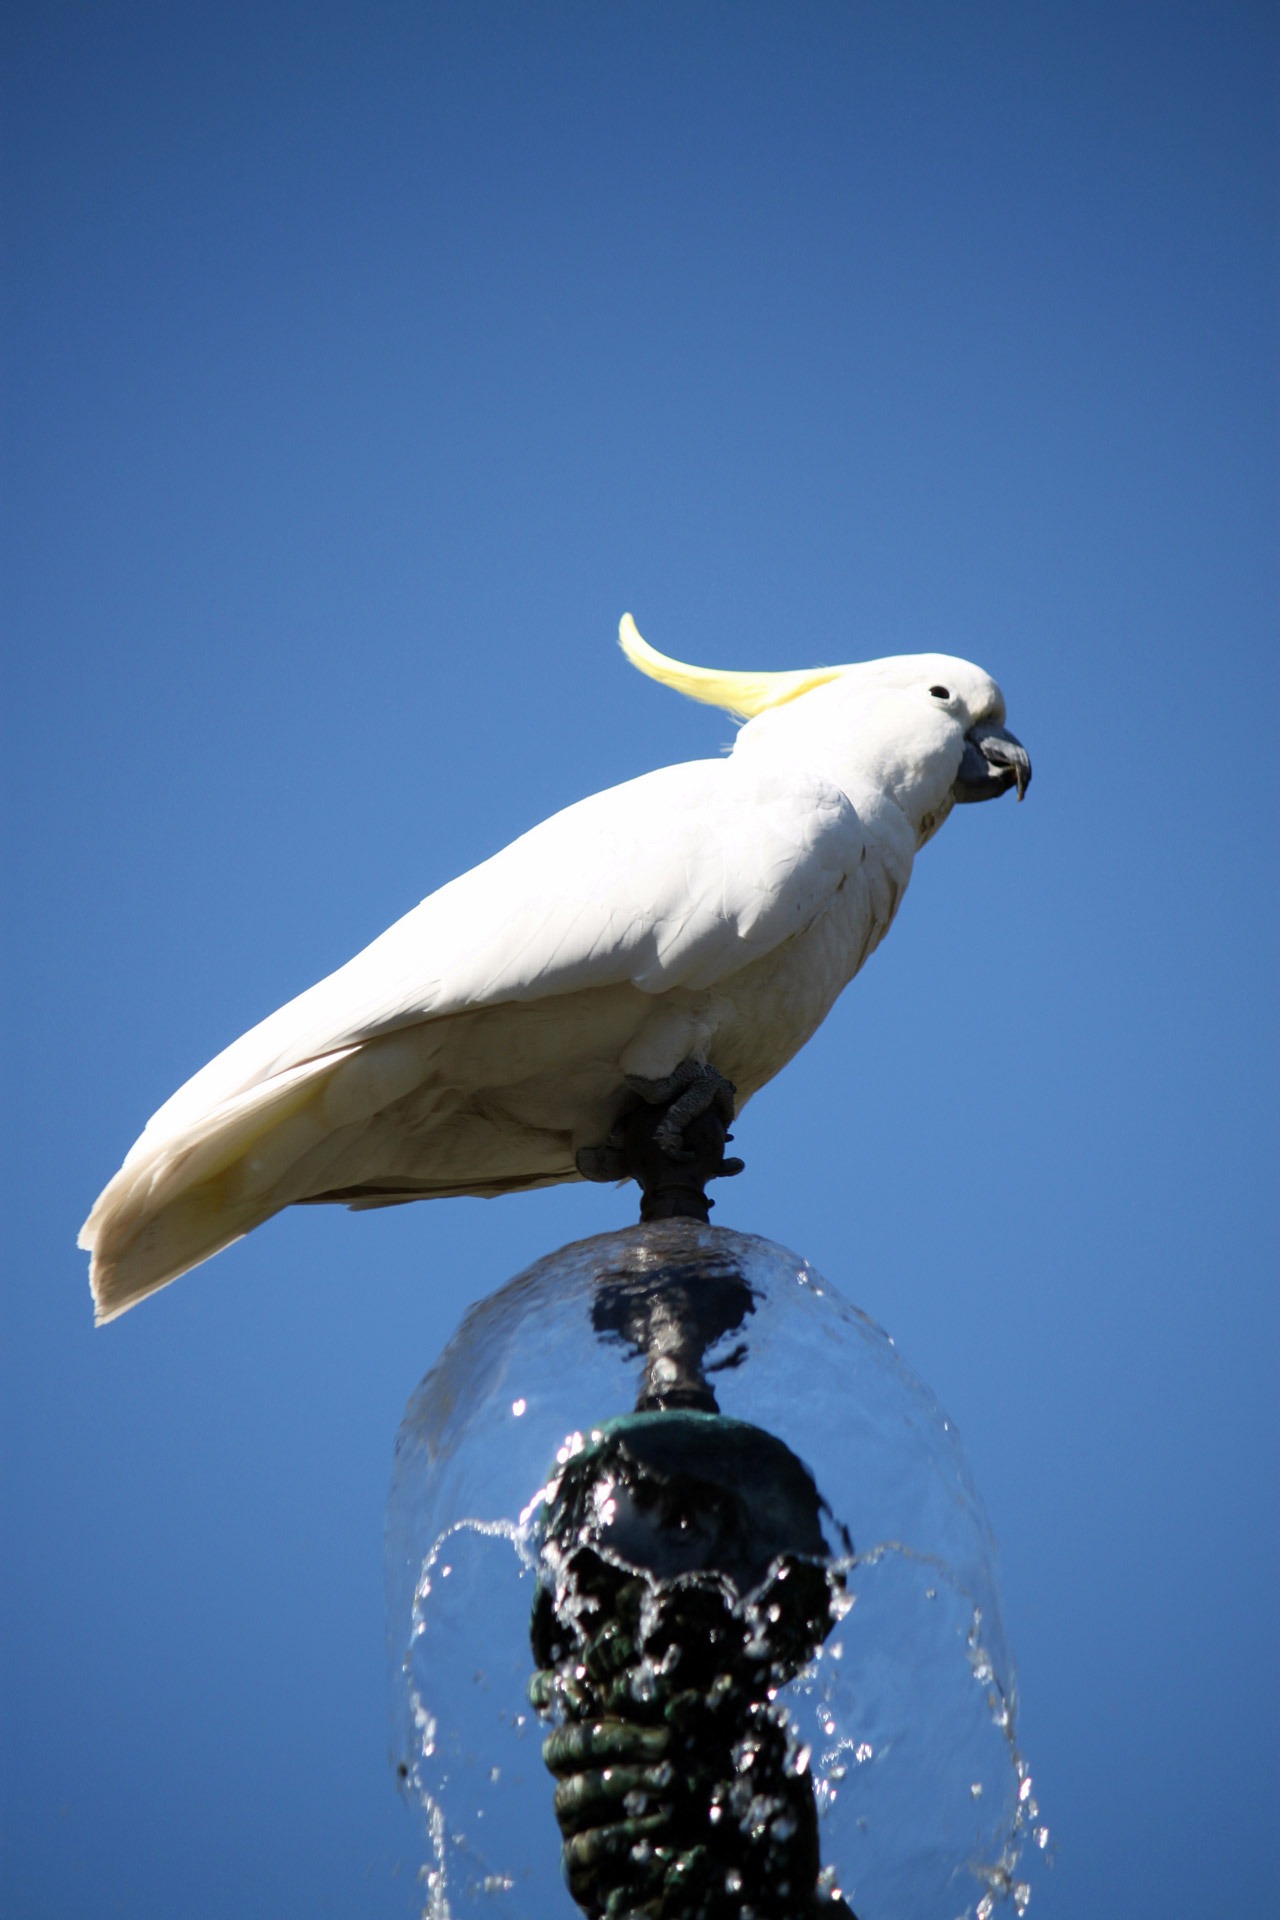
nature, outdoor, wilderness, bird, wing, animal, fly, wildlife, wild, beak, sydney, flight, mammal, blue, freedom, garden, feather, avian, fauna, majestic, wings, vertebrate, creature, royal, botanic